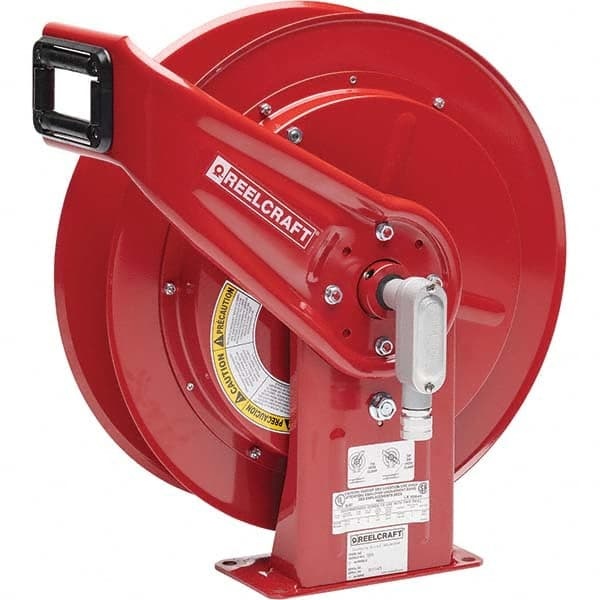
Reelcraft - Cord & Cable Reels End Type: Bare End Cable Length (Feet): 100
Brand: Reelcraft
Item #: 17518820 Brand: Reelcraft Model #: L 70100 Product Specifications Cord & Cable Reels; End Type: Bare End ; Cable Length (Feet): 100 ; Cable Size (AWG): 12 ; Cable Type: None ; Amperage: 20 ; Voltage: 125 V End Type Bare End Cable Length (Feet) 100 Cable Size (AWG) 12 Cable Type None Amperage 20 Voltage 125 V Reel Color Red Number of Outlets 0 Reel Drive Type Spring Driven
Category: Hardware > Hardware Accessories > Coils